Johnsonville railway station

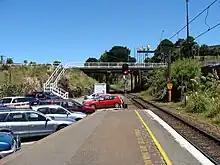
The (old) Broderick Road overbridge crosses the line just south of the station. This photo showing commuter "park and ride" parking was taken before the platform was lengthened in 2010

The station used to be a much more extensive facility. In the WMR days, the station consisted of a platform, wooden station building, sidings, and extensive stockyards. In 1913 the NZR general manager Mr Hiley said relief for traffic on the steep grades out of Wellington was urgent, but with the Great War in 1914 the Johnsonville rail yards were greatly enlarged as an interim measure. Level crossings in Johnsonville Road and from Bill Cutting Place to Frankmoore Avenue were closed. An island platform with a new station replacing the original WMR building in 1915, and a signal box plus two pedestrian overbridges spanning the yard and connecting to Wanaka Street were built. The main road was diverted and a new connecting street built.